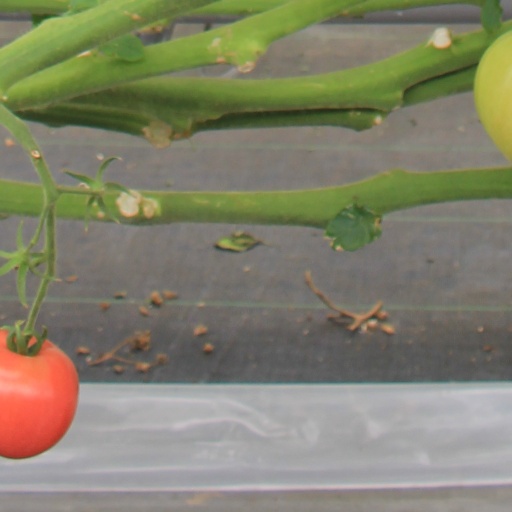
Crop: tomato